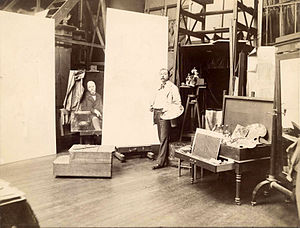
Jules Lefebvre
Jules Lefebvre i sit atelier.
Jules Joseph Lefebvre var en fransk maler, bedst kendt som figurmaler.